Archipelago National Park

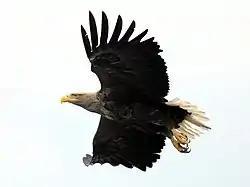
The white-tailed eagle is the symbol of the Archipelago National Park

Following the removal of mink from the Archipelago National Park in the 1990s, many bird species increased in numbers and experienced improved nesting success. Out of the 22 species of archipelago birds studied, 14 showed an increase in numbers. Some species (tufted duck, velvet scoter, Arctic tern) increased greatly. In 2006, removal of mink was initiated in the Vänö archipelago in southern Dragsfjärd. Here again, the results show that the nesting success of some species increased greatly and rapidly.